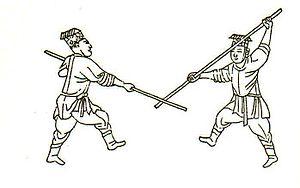
Un gourdin est une des armes les plus primitives, arme dite de mêlée ou de contact qui semble avoir été universellement utilisée par l'homme. Dans sa première édition, le Dictionnaire de l'Académie française le définit comme suit :